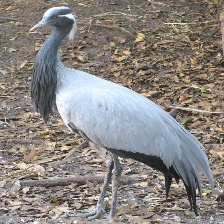
Species: DEMOISELLE CRANE
Scientific name: GRUS VIRGO
ImageNet parent category: crane